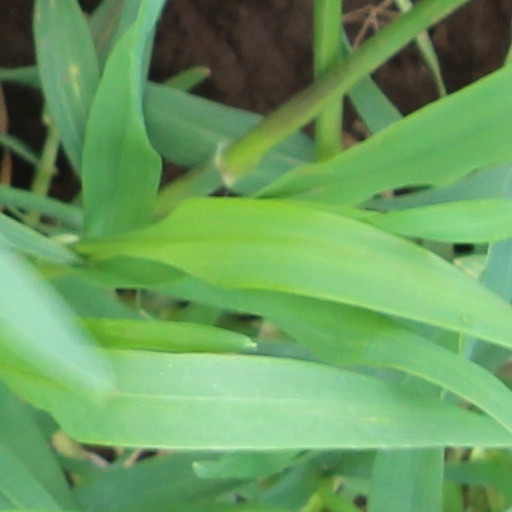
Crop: wheat